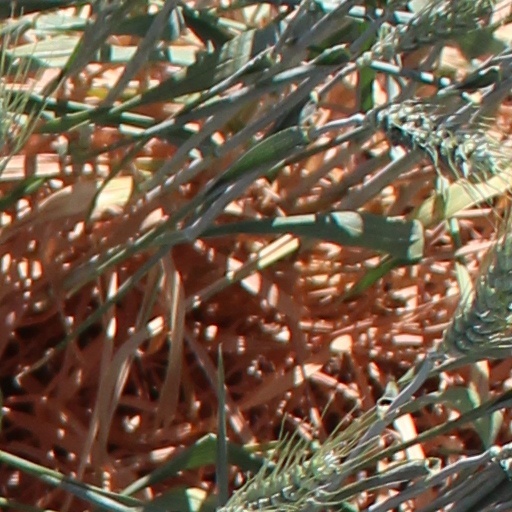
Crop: wheat